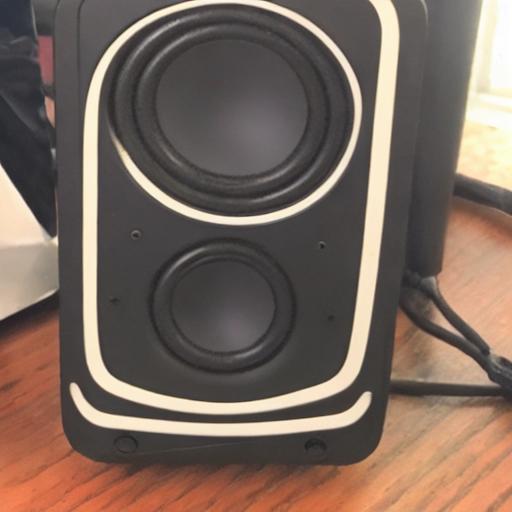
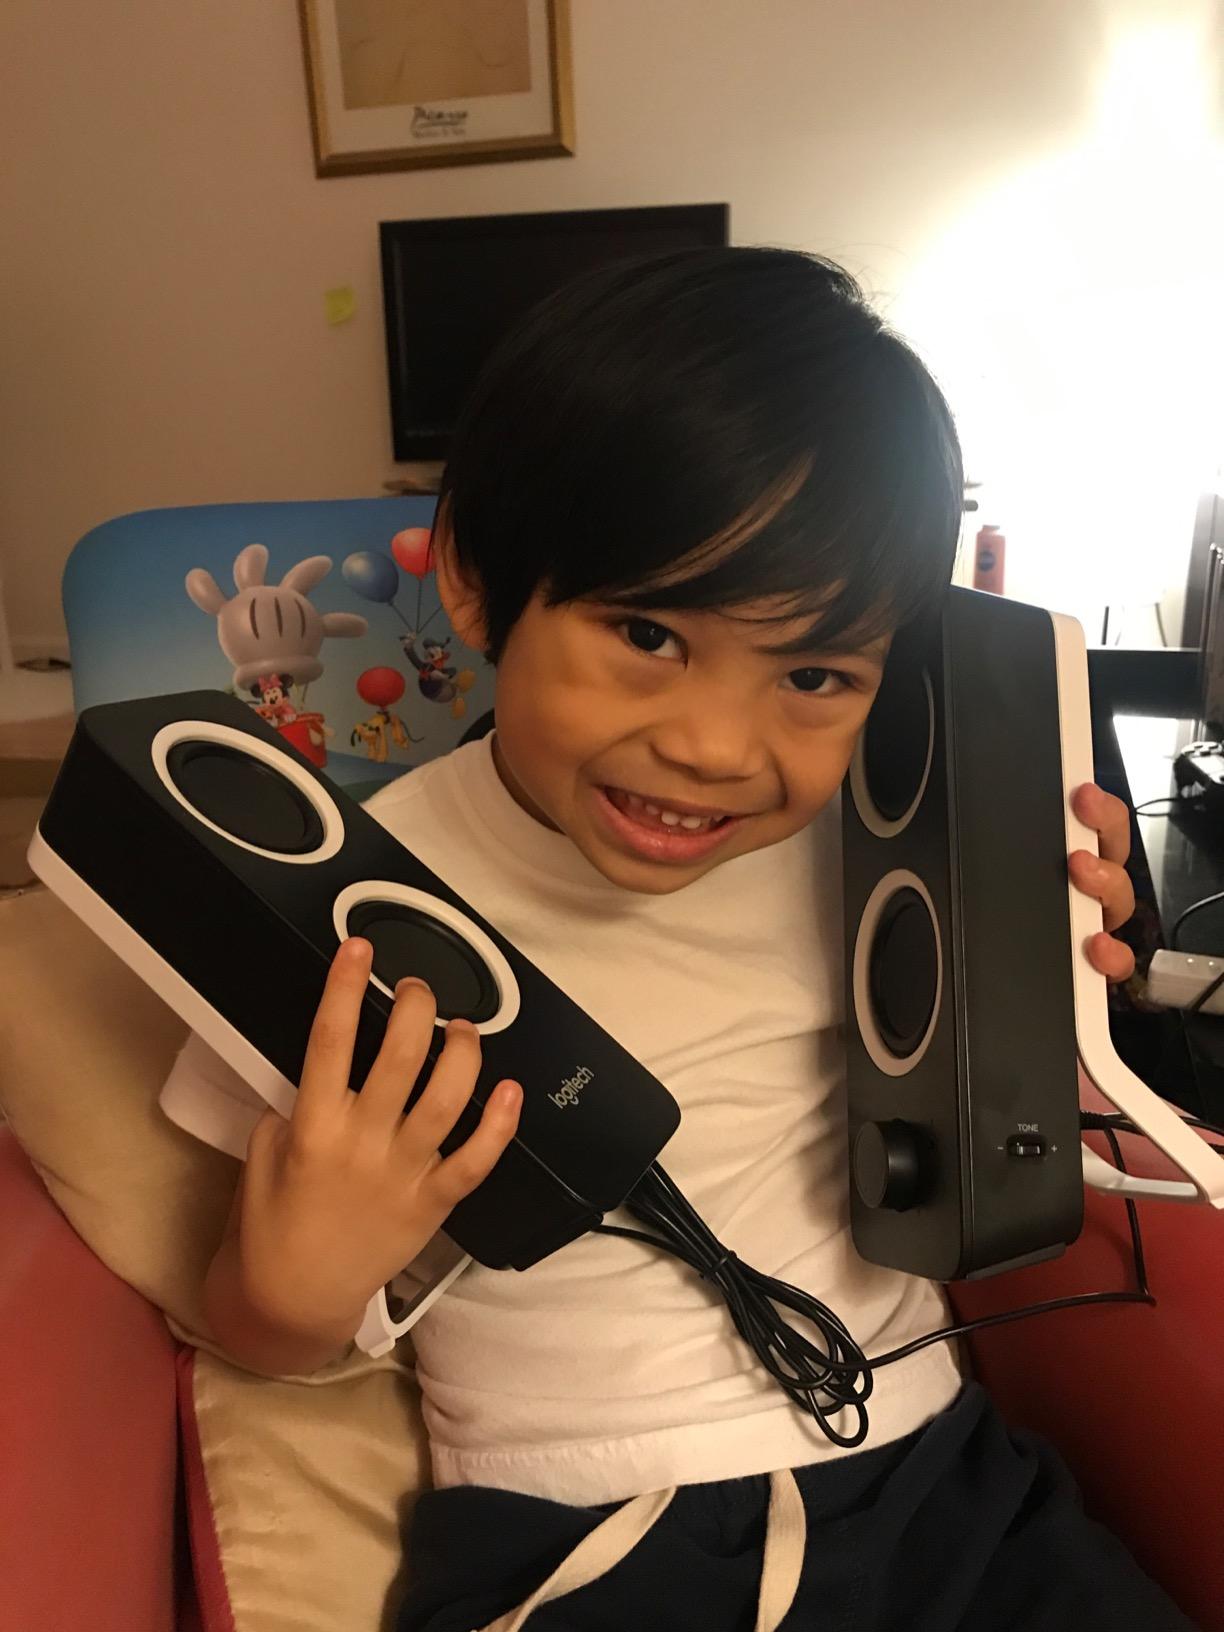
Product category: speaker
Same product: no